Ganges

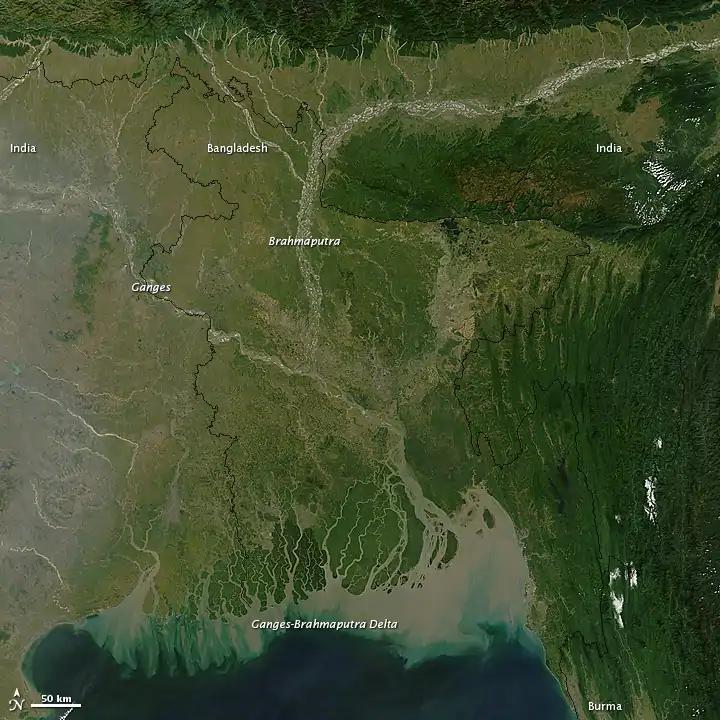
"Ganges from Space"

Megasthenes, a Greek ethnographer who visited India during the 3rd century BCE when Mauryans ruled India described the existence of canals in the Gangetic plain. Kautilya (also known as Chanakya), an advisor to Chandragupta Maurya, the founder of Maurya Empire, included the destruction of dams and levees as a strategy during the war. Firuz Shah Tughlaq had many canals built, the longest of which, , was built in 1356 on the Yamuna River. Now known as the Western Yamuna Canal, it has fallen into disrepair and been restored several times. The Mughal emperor Shah Jahan built an irrigation canal on the Yamuna River in the early 17th century. It fell into disuse until 1830, when it was reopened as the Eastern Yamuna Canal, under British control. The reopened canal became a model for the Upper Ganges Canal and all following canal projects.